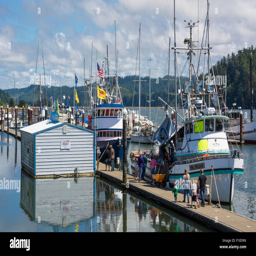
fishing boats at docks on the central coast